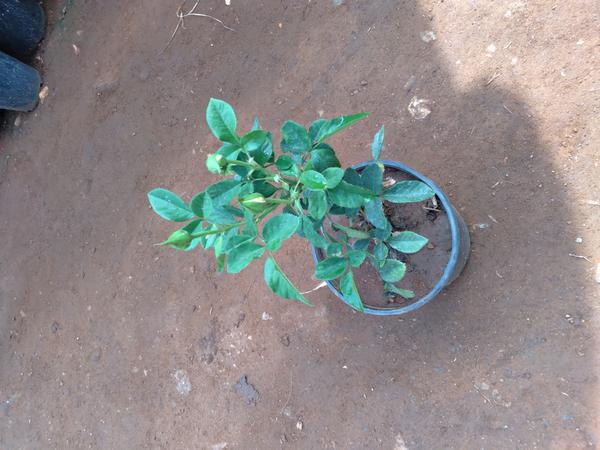
Plant: Rose